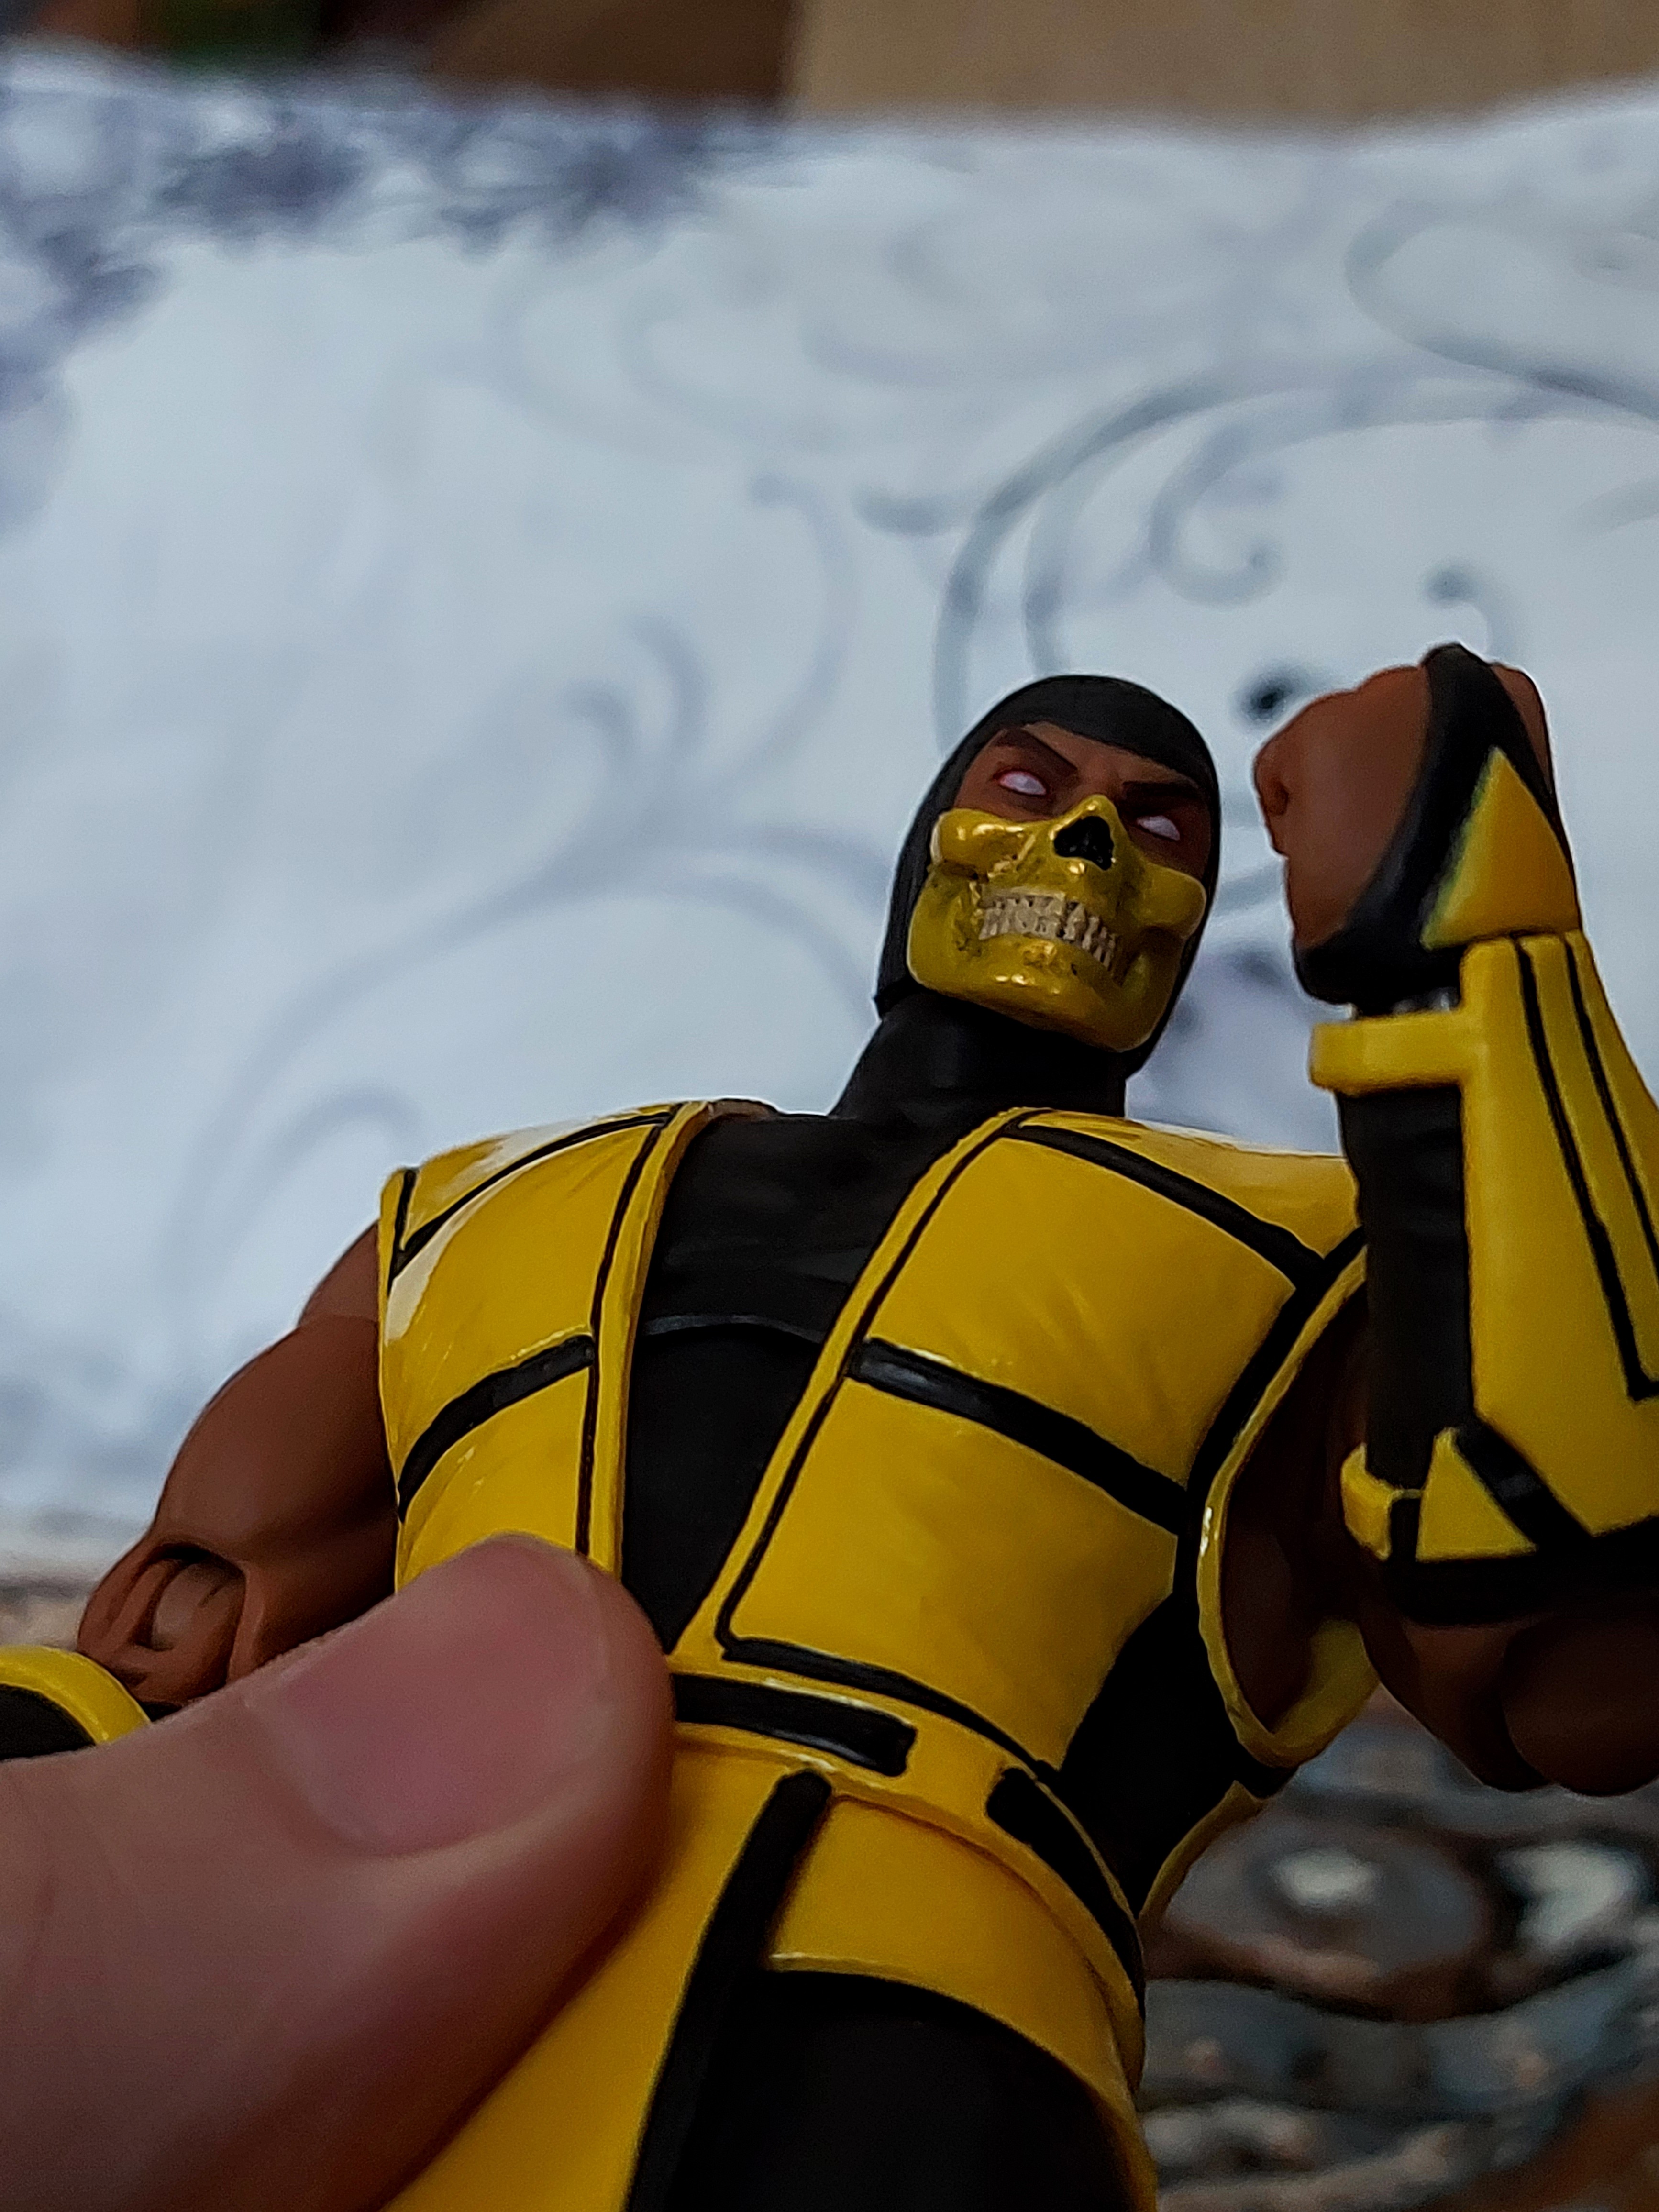
scorpion, storm, collectibles, yellow, water, thigh, personal protective equipment, recreation, boats and boating equipment and supplies, leisure, human leg, fun, fictional character, knee, hat, watercraft, underpants, costume, selfie, fiction, wetsuit, sitting